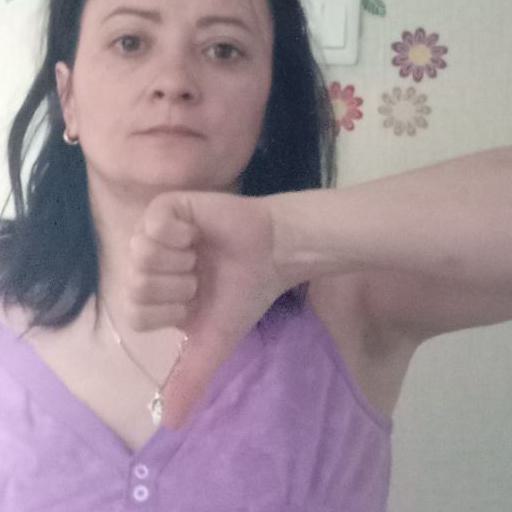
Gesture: dislike